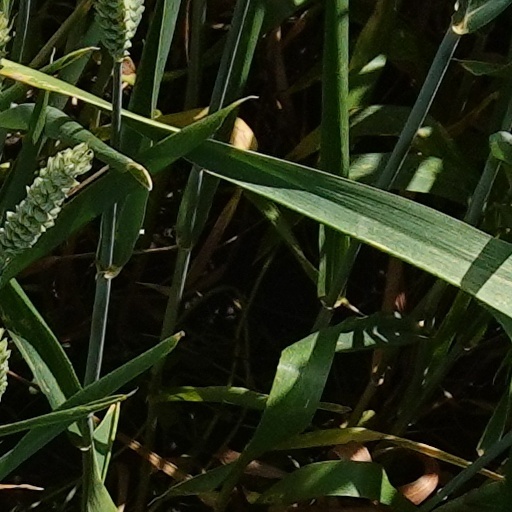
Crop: wheat